Geng: The Adventure Begins

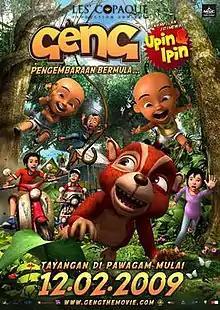
Malaysian theatrical release poster

Geng: The Adventure Begins (originally Geng: Misteri Hantu Durian) is a 2009 Malaysian Malay-language 3D animated adventure comedy film. Based on the characters created by Les' Copaque Production, the film was directed by Nizam Razak from the screenplay of his friend, Anas Abdul Aziz and Ehsan Azharuddin and story by Nizam, Anas and Ainon Ariff who served as producer.